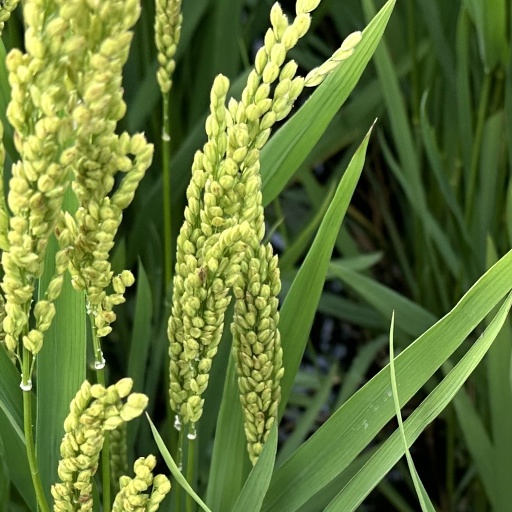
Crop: rice